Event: Nepal Earthquake
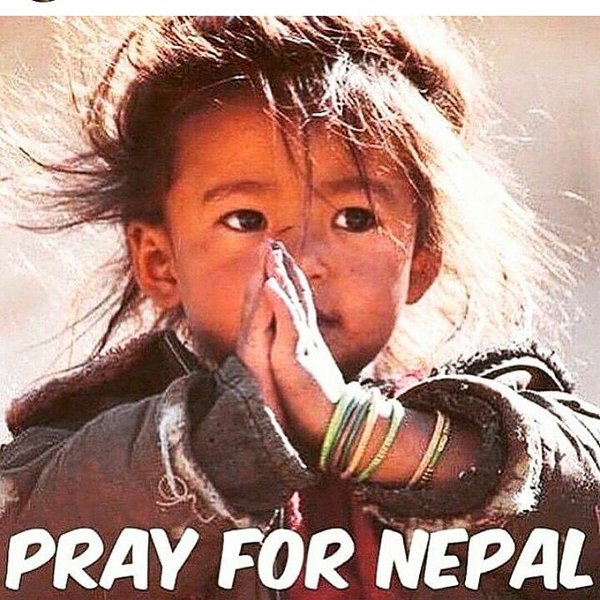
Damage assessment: no_damage